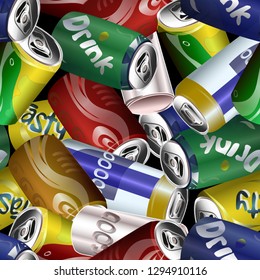
Label: metal